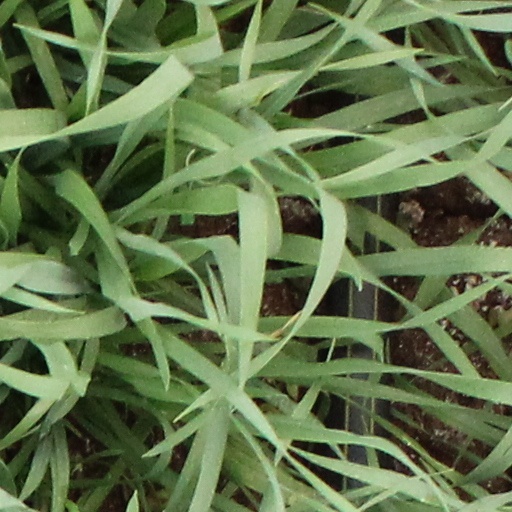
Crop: wheat